The World's Writing Systems

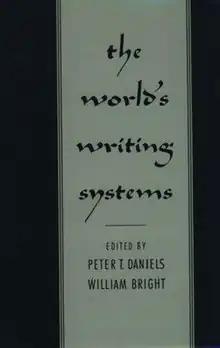

The World's Writing Systems is a reference book about the world's writing systems. The book is edited by Peter T. Daniels and William Bright and was first published by Oxford University Press in 1996.